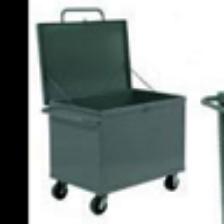
Label: NonHuman